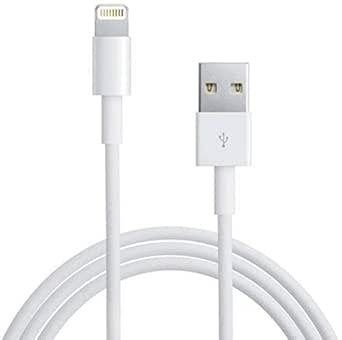
Sounce Fast Phone Charging Cable & Data Sync USB Cable Compatible for iPhone 13
Category: Computers&Accessories
Price: 199 (list price: 999)
Rating: 3.9 (7,928 ratings)
About this product: 【 Fast Charger& Data Sync】-With built-in safety proctections and four-core copper wires promote maximum signal quality and strength and enhance charging & data transfer speed with up to 480 mb/s transferring speed.|【 Sturdy & Durable】-The jacket and enforced connector made of TPE and premium copper, are resistant to repeatedly bending and coiling.|【 Ultra High Quality】: According to the experimental results, the fishbone design can accept at least 20,000 bending and insertion tests for extra protection and durability. Upgraded 3D aluminum connector and exclusive laser welding technology, which to ensure the metal part won't break and also have a tighter connection which fits well even with a protective case on and will never loose connection.|【 Good After Sales Service】-Our friendly and reliable customer service will respond to you within 24 hours ! you can purchase with confidence,and every sale includes a 365-day worry-free Service to prove the importance we set on quality.